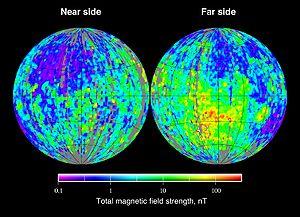
Lunar Prospector est une mission spatiale de la NASA développée au cours des années 1990 pour étudier les caractéristiques de la Lune depuis l'orbite. Cette mission succédait à la mission Clementine, un autre engin de l'agence spatiale qui venait de réaliser avec ses caméras la cartographie détaillée de la surface et avait consacré le retour de l'intérêt américain pour une Lune délaissée depuis la fin du programme Apollo. La sonde spatiale Lunar Prospector de petite taille et développée dans le cadre du programme Discovery avec un budget particulièrement serré. Elle emporte une suite de cinq instruments dont plusieurs spectromètres chargées de collecter de manière indirecte les données sur la composition de la surface. L'engin spatial est lancé en janvier 1998 par une fusée Athena II et sa mission dure 22 mois. Lunar Prospector a rempli tous ses objectifs. Elle a permis notamment de construire une carte détaillée de la distribution des éléments chimiques présents à la surface de la Lune. Elle a également confirmé la présence de quantités d'eau notables dans les zones des cratères plongées dans une ombre permanente situés au pôles lunaires.